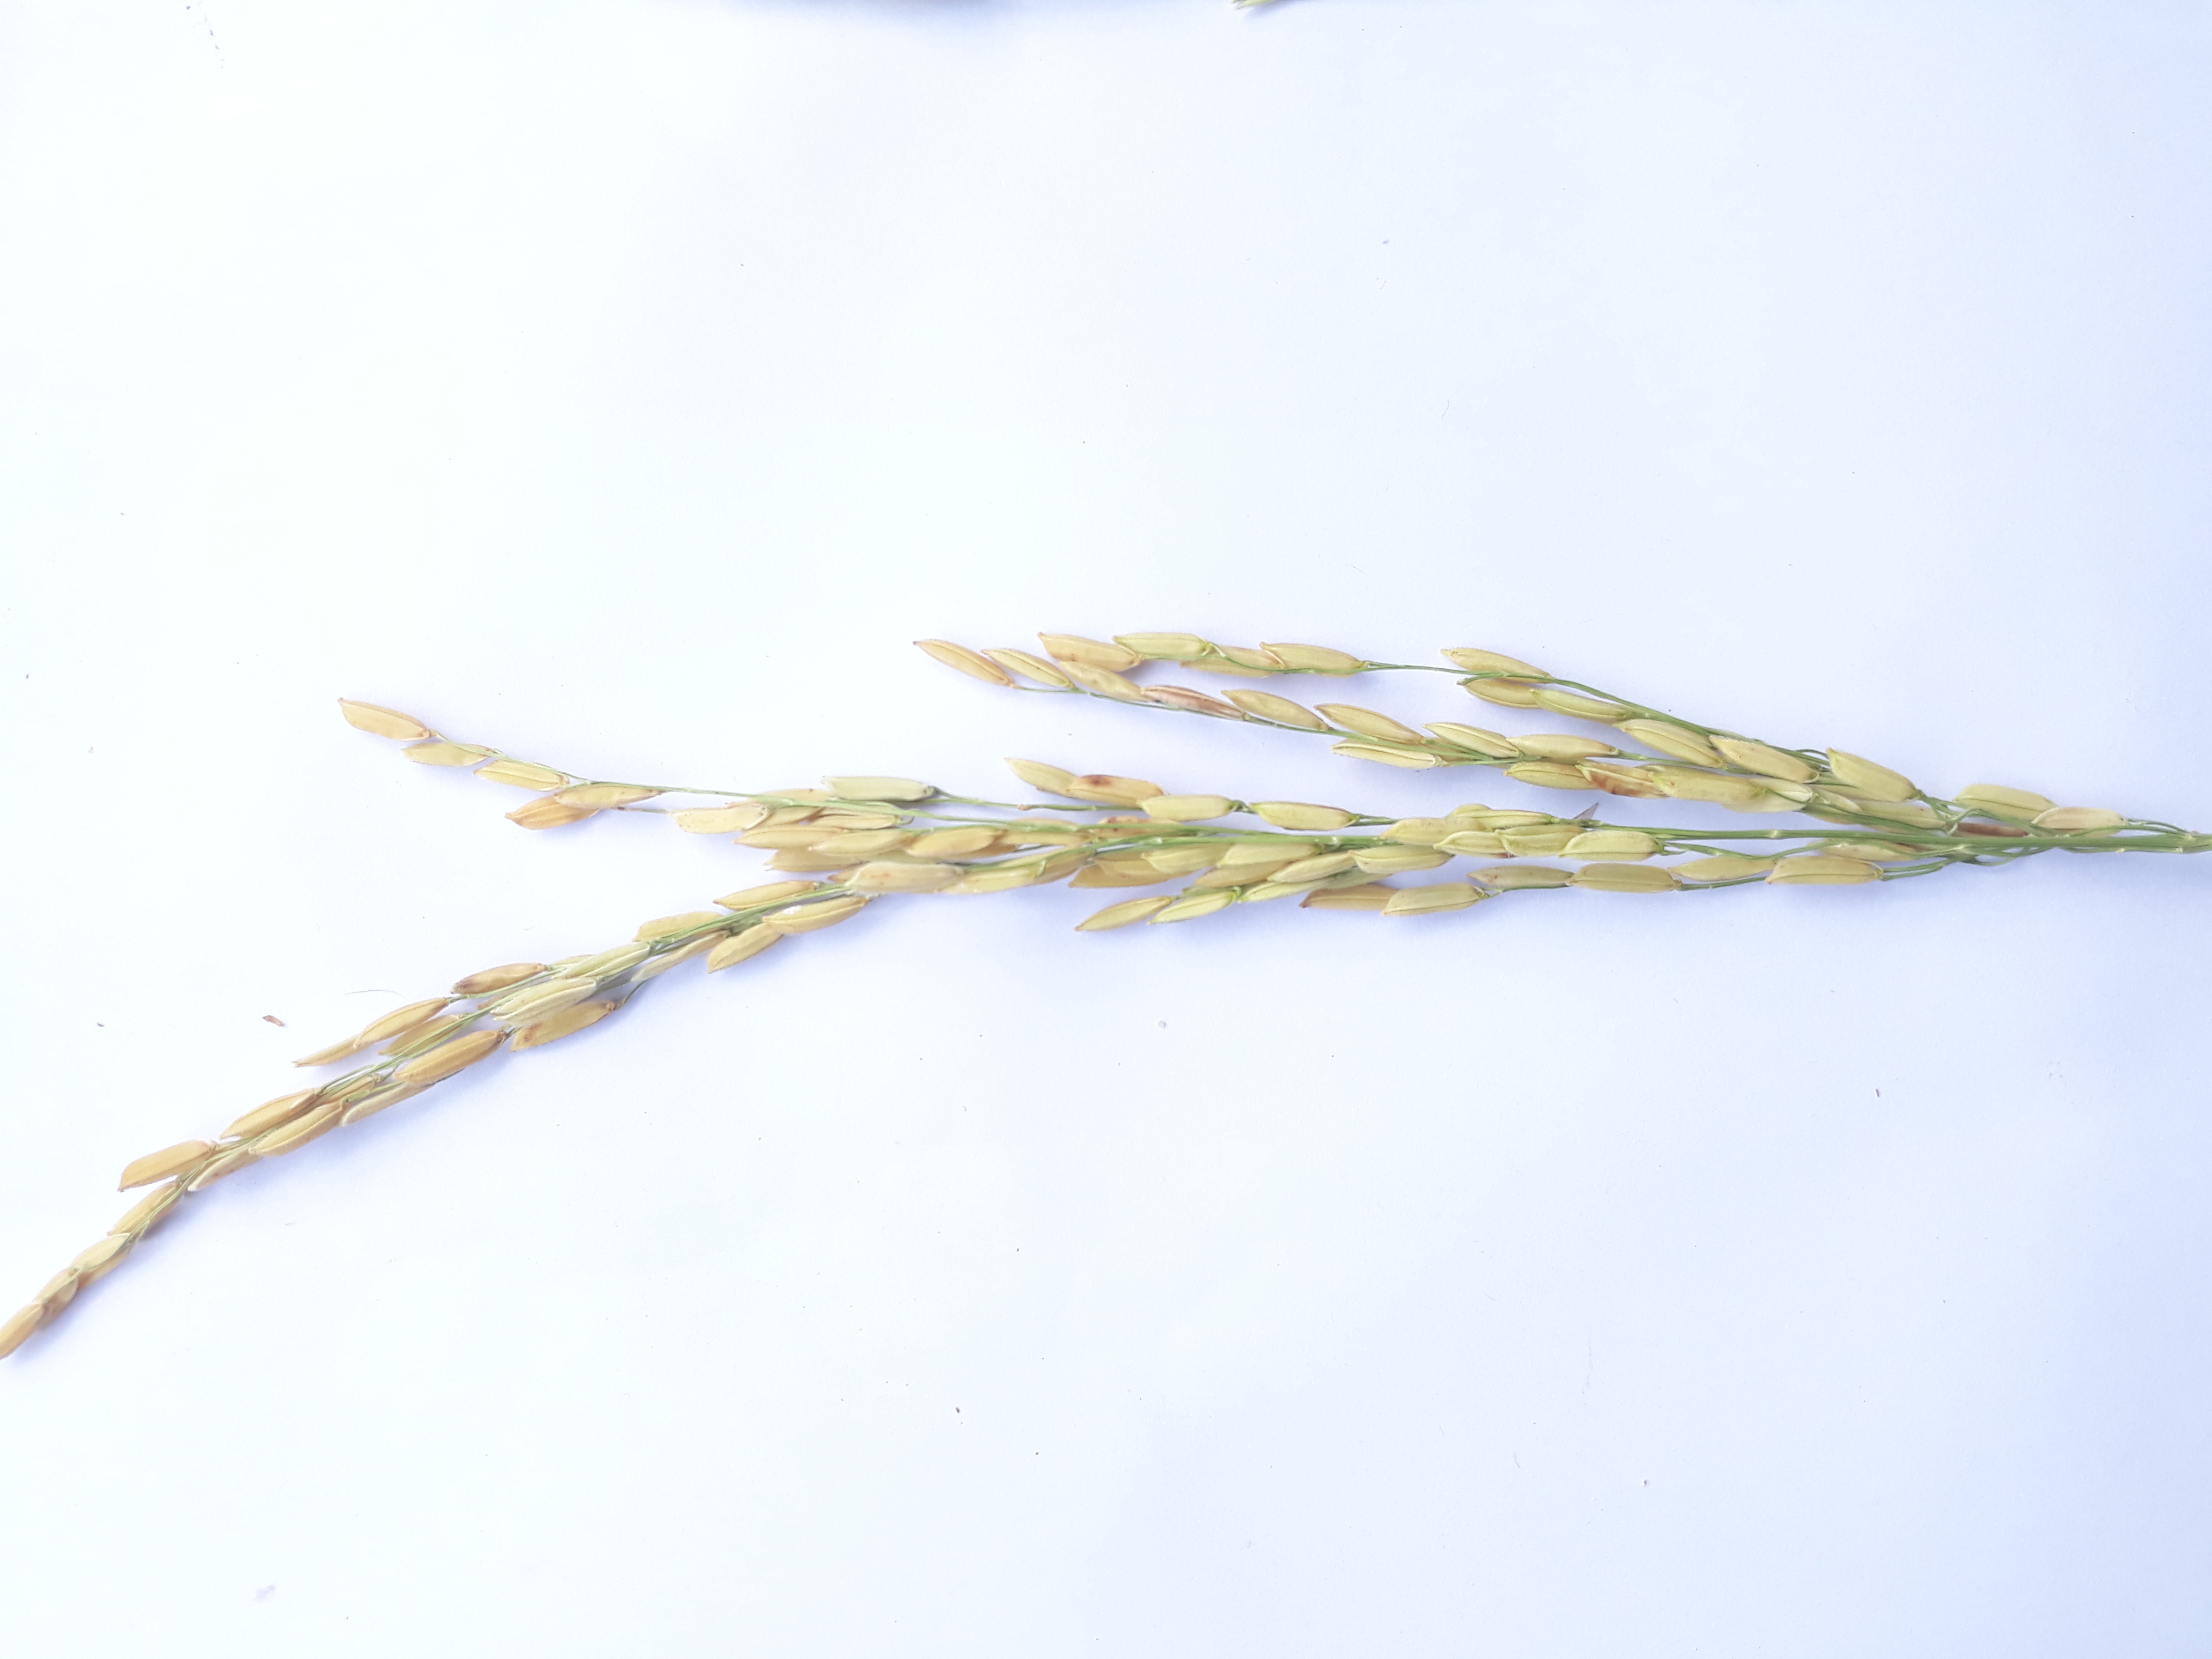
Label: Mild